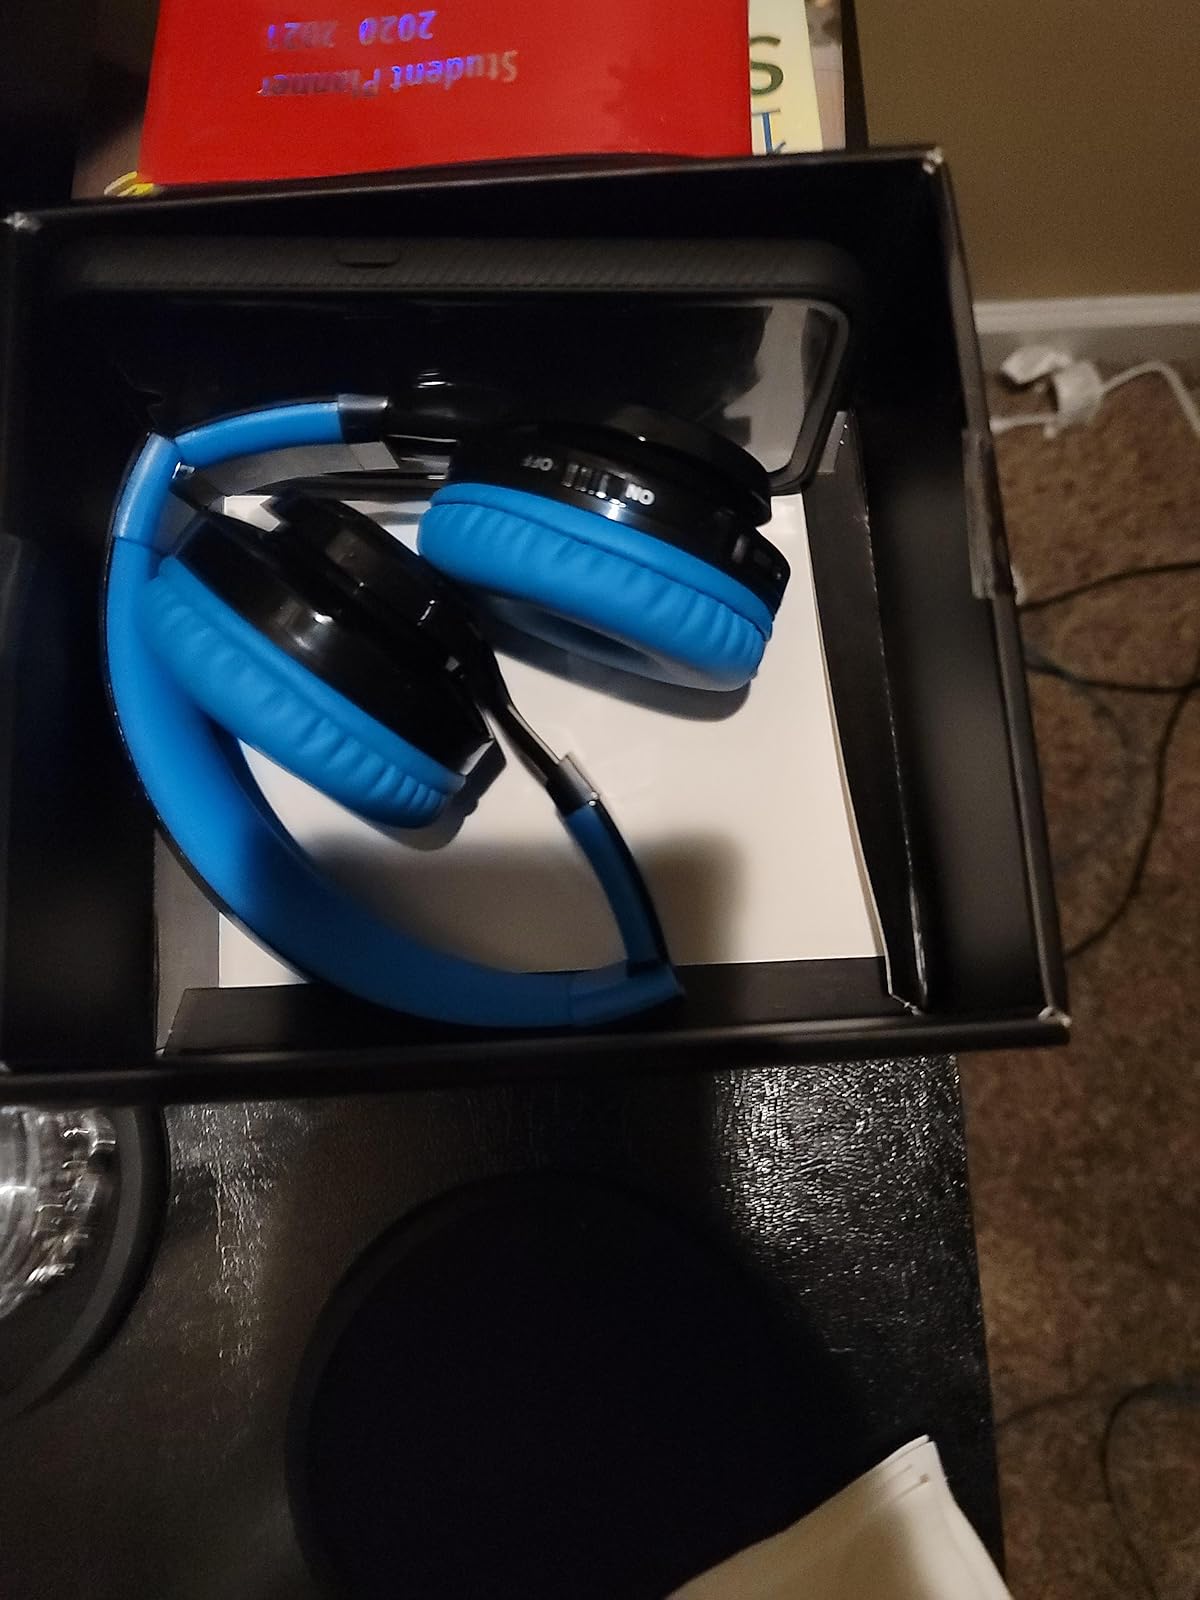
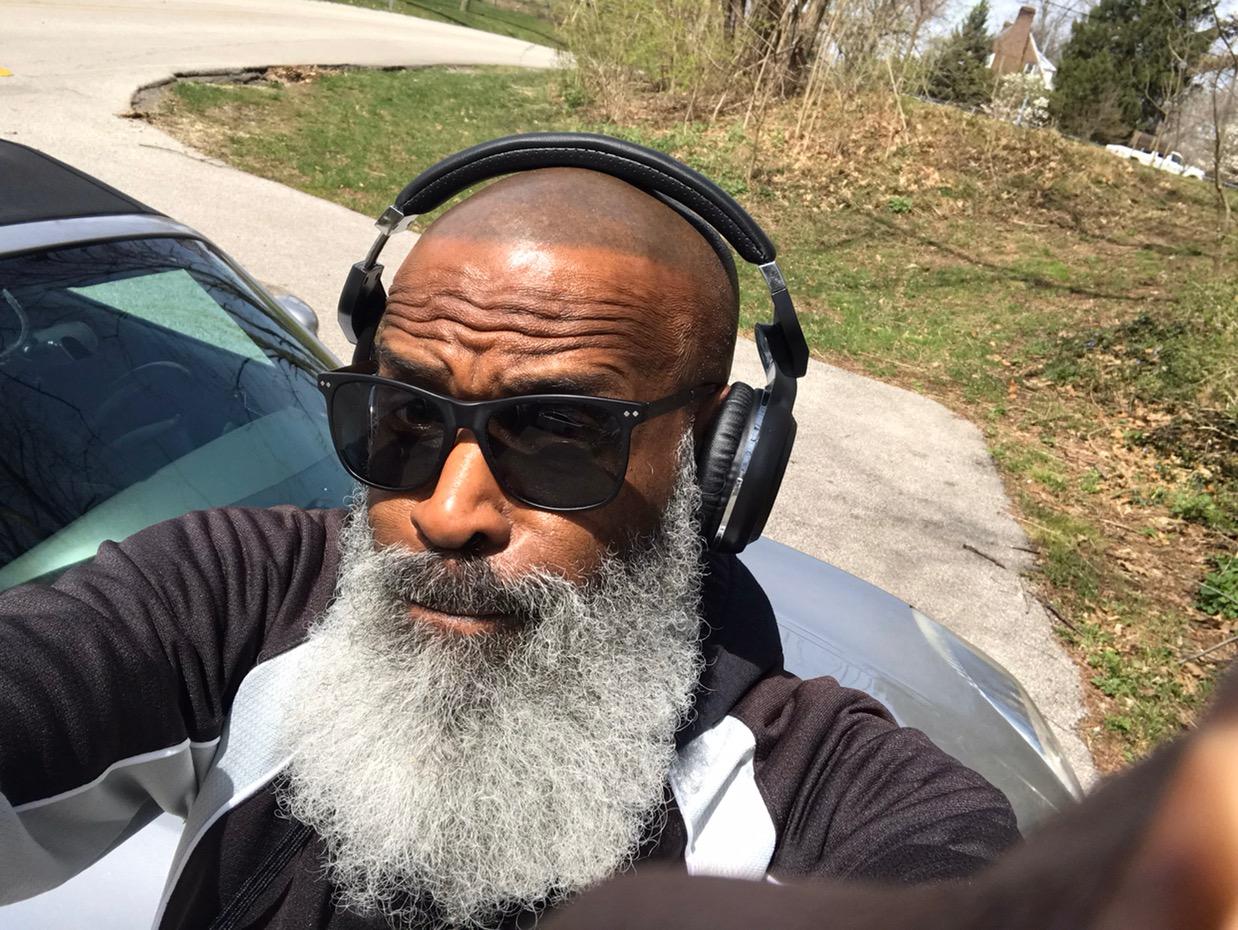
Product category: headphones
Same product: no